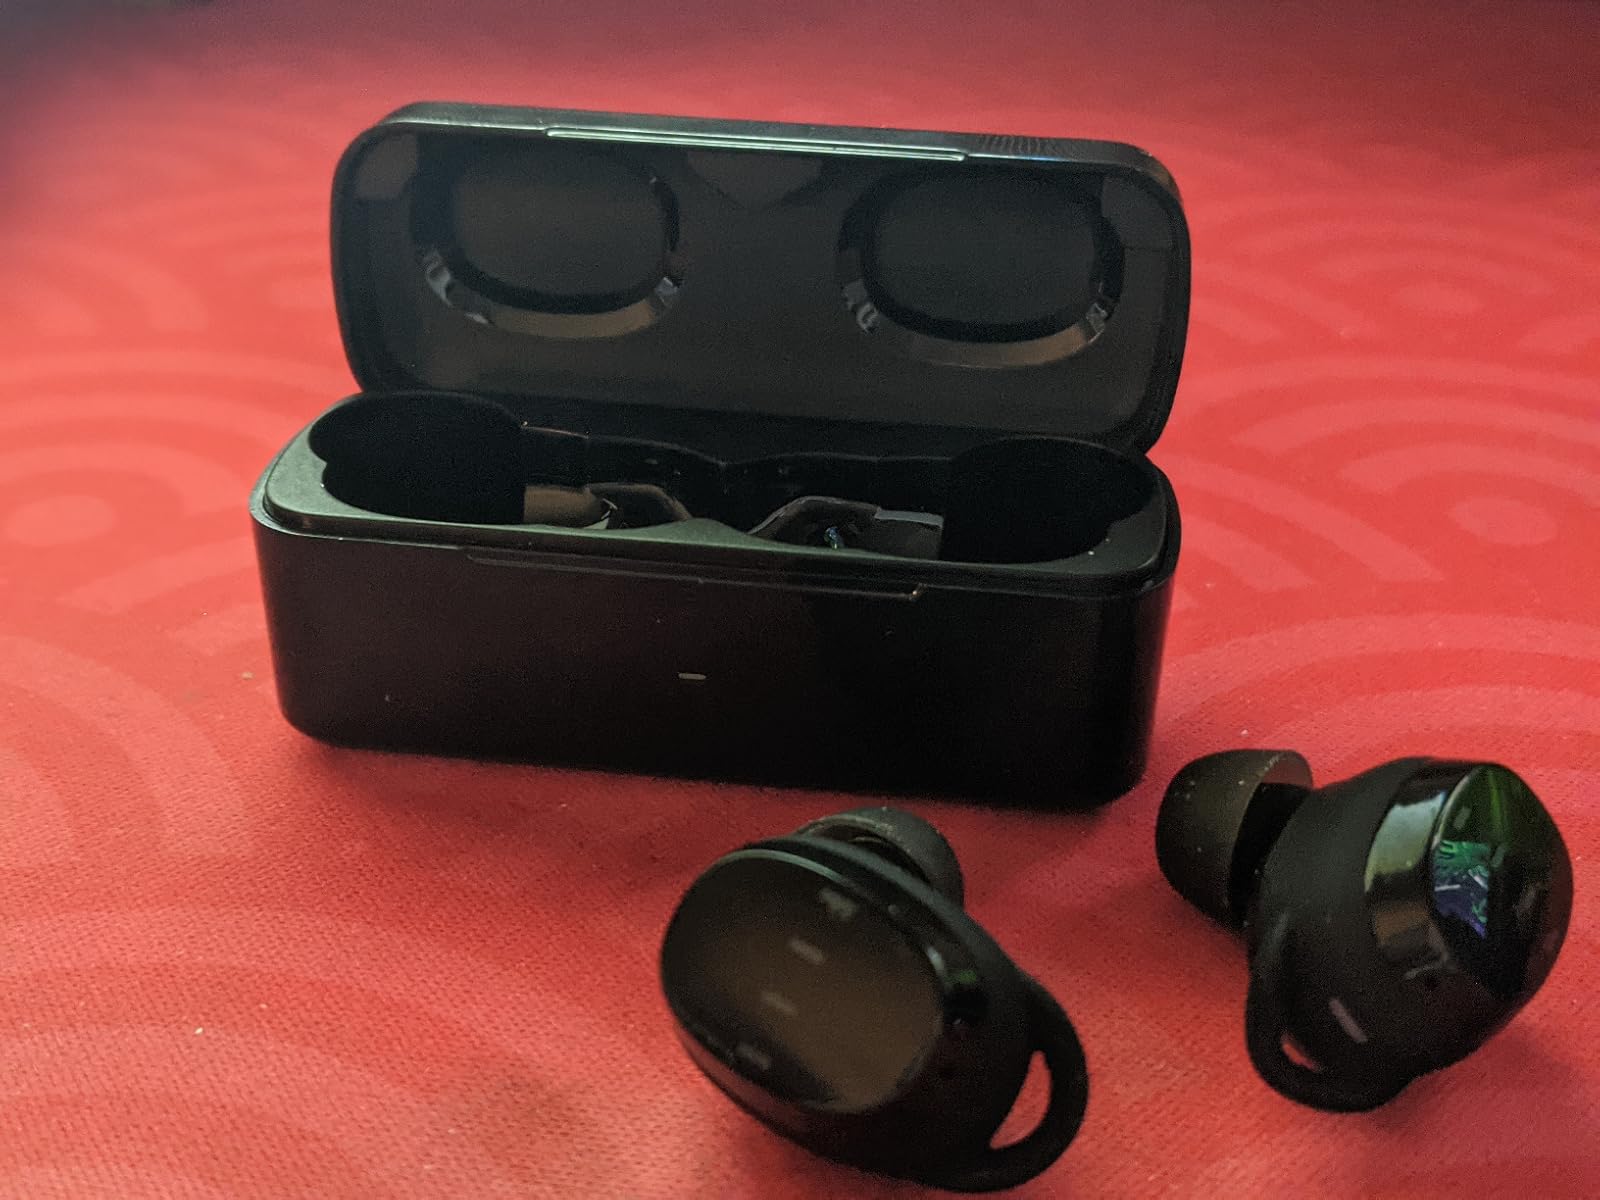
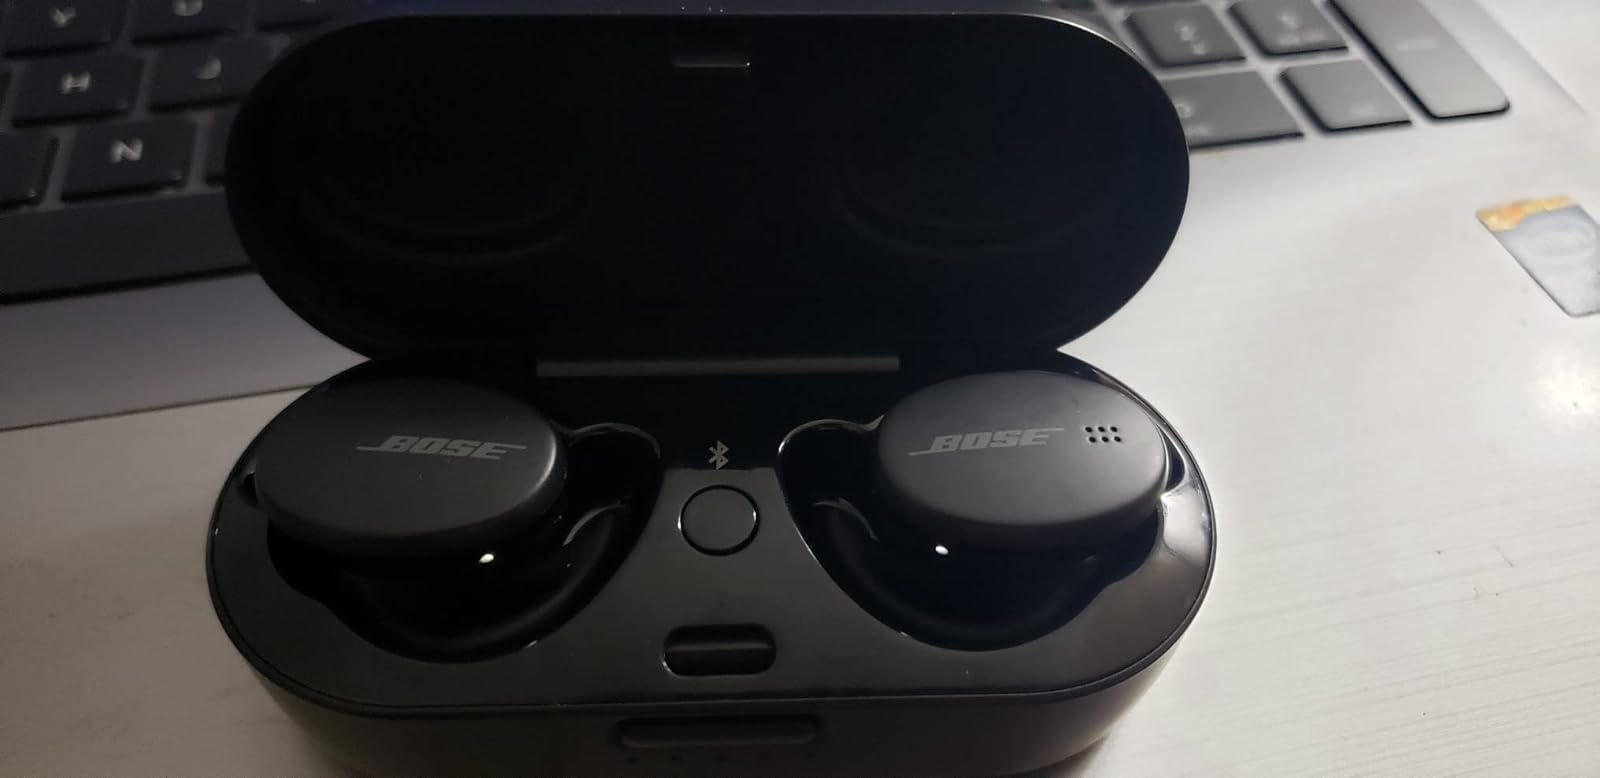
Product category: earbuds
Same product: no